2022 Toronto International Film Festival

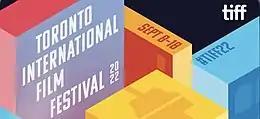
Festival poster

The 47th annual Toronto International Film Festival was held from September 8 to 18, 2022.